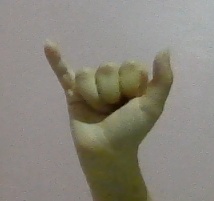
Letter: ya